Electronic speed control

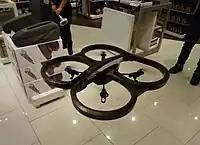
Drone

ESCs designed for radio-control helicopters do not require a braking feature (since the one-way bearing would render it useless anyhow) nor do they require reverse direction (although it can be helpful since the motor wires can often be difficult to access and change once installed).